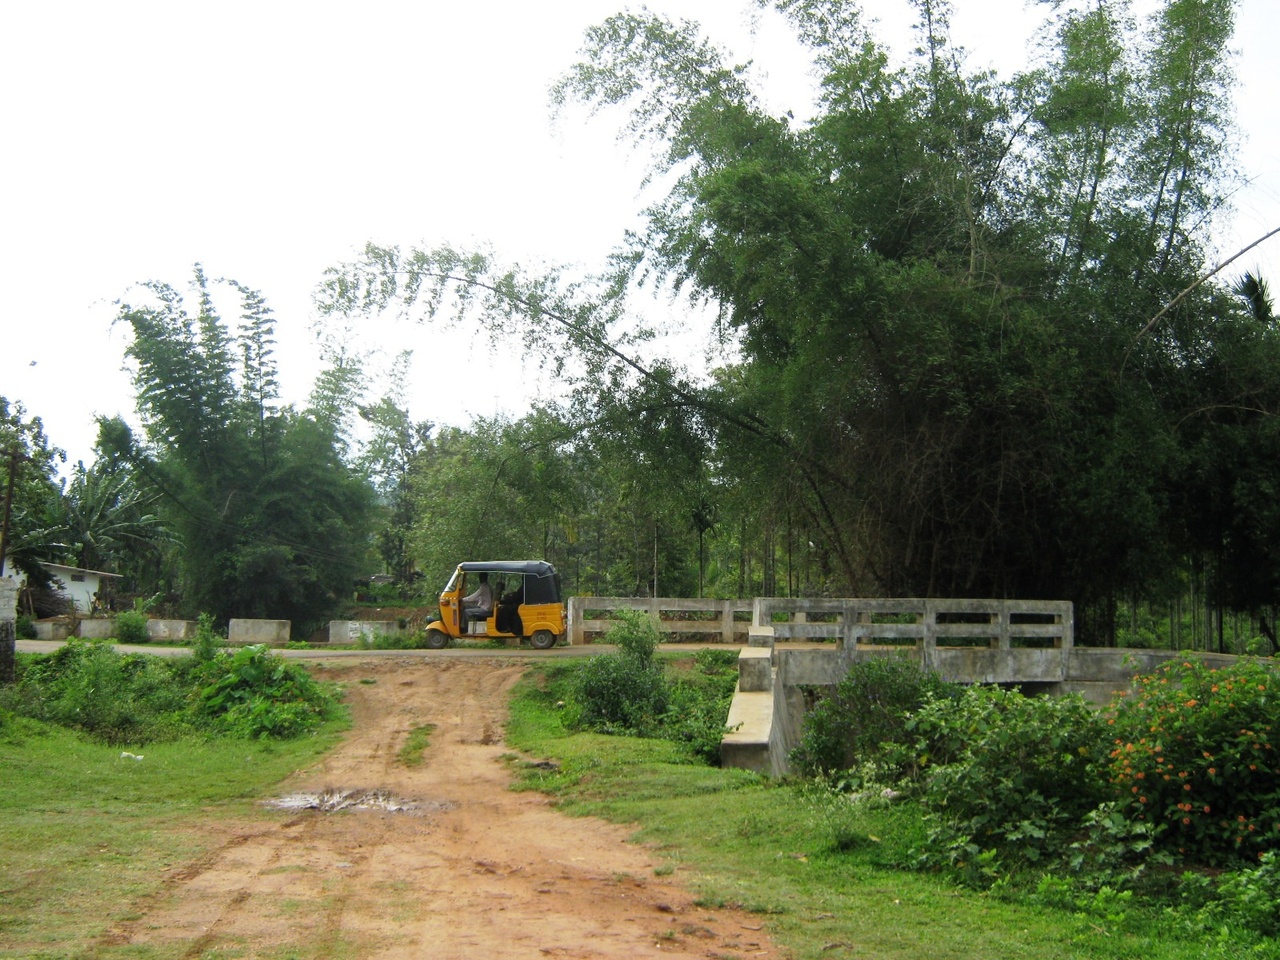
Gudallur, Nilgiris, Tamil Nadu, India.